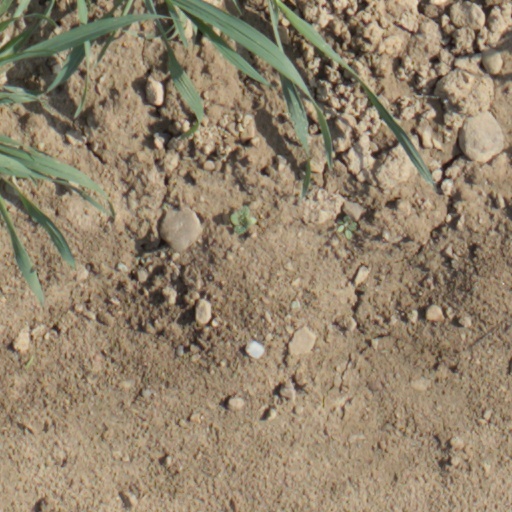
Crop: wheat